Penza Oblast

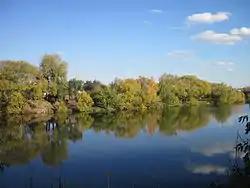
The Sura River

Seven existing species of mammals were already acclimatized on land: the American mink, muskrat, raccoon dog, wild boar, Siberian roe deer, red deer and Sika deer. In parallel, work has been carried out to reintroduce the Forest-steppe marmot, the Eurasian beaver and the Russian desman (a species of mole that resembles a muskrat).